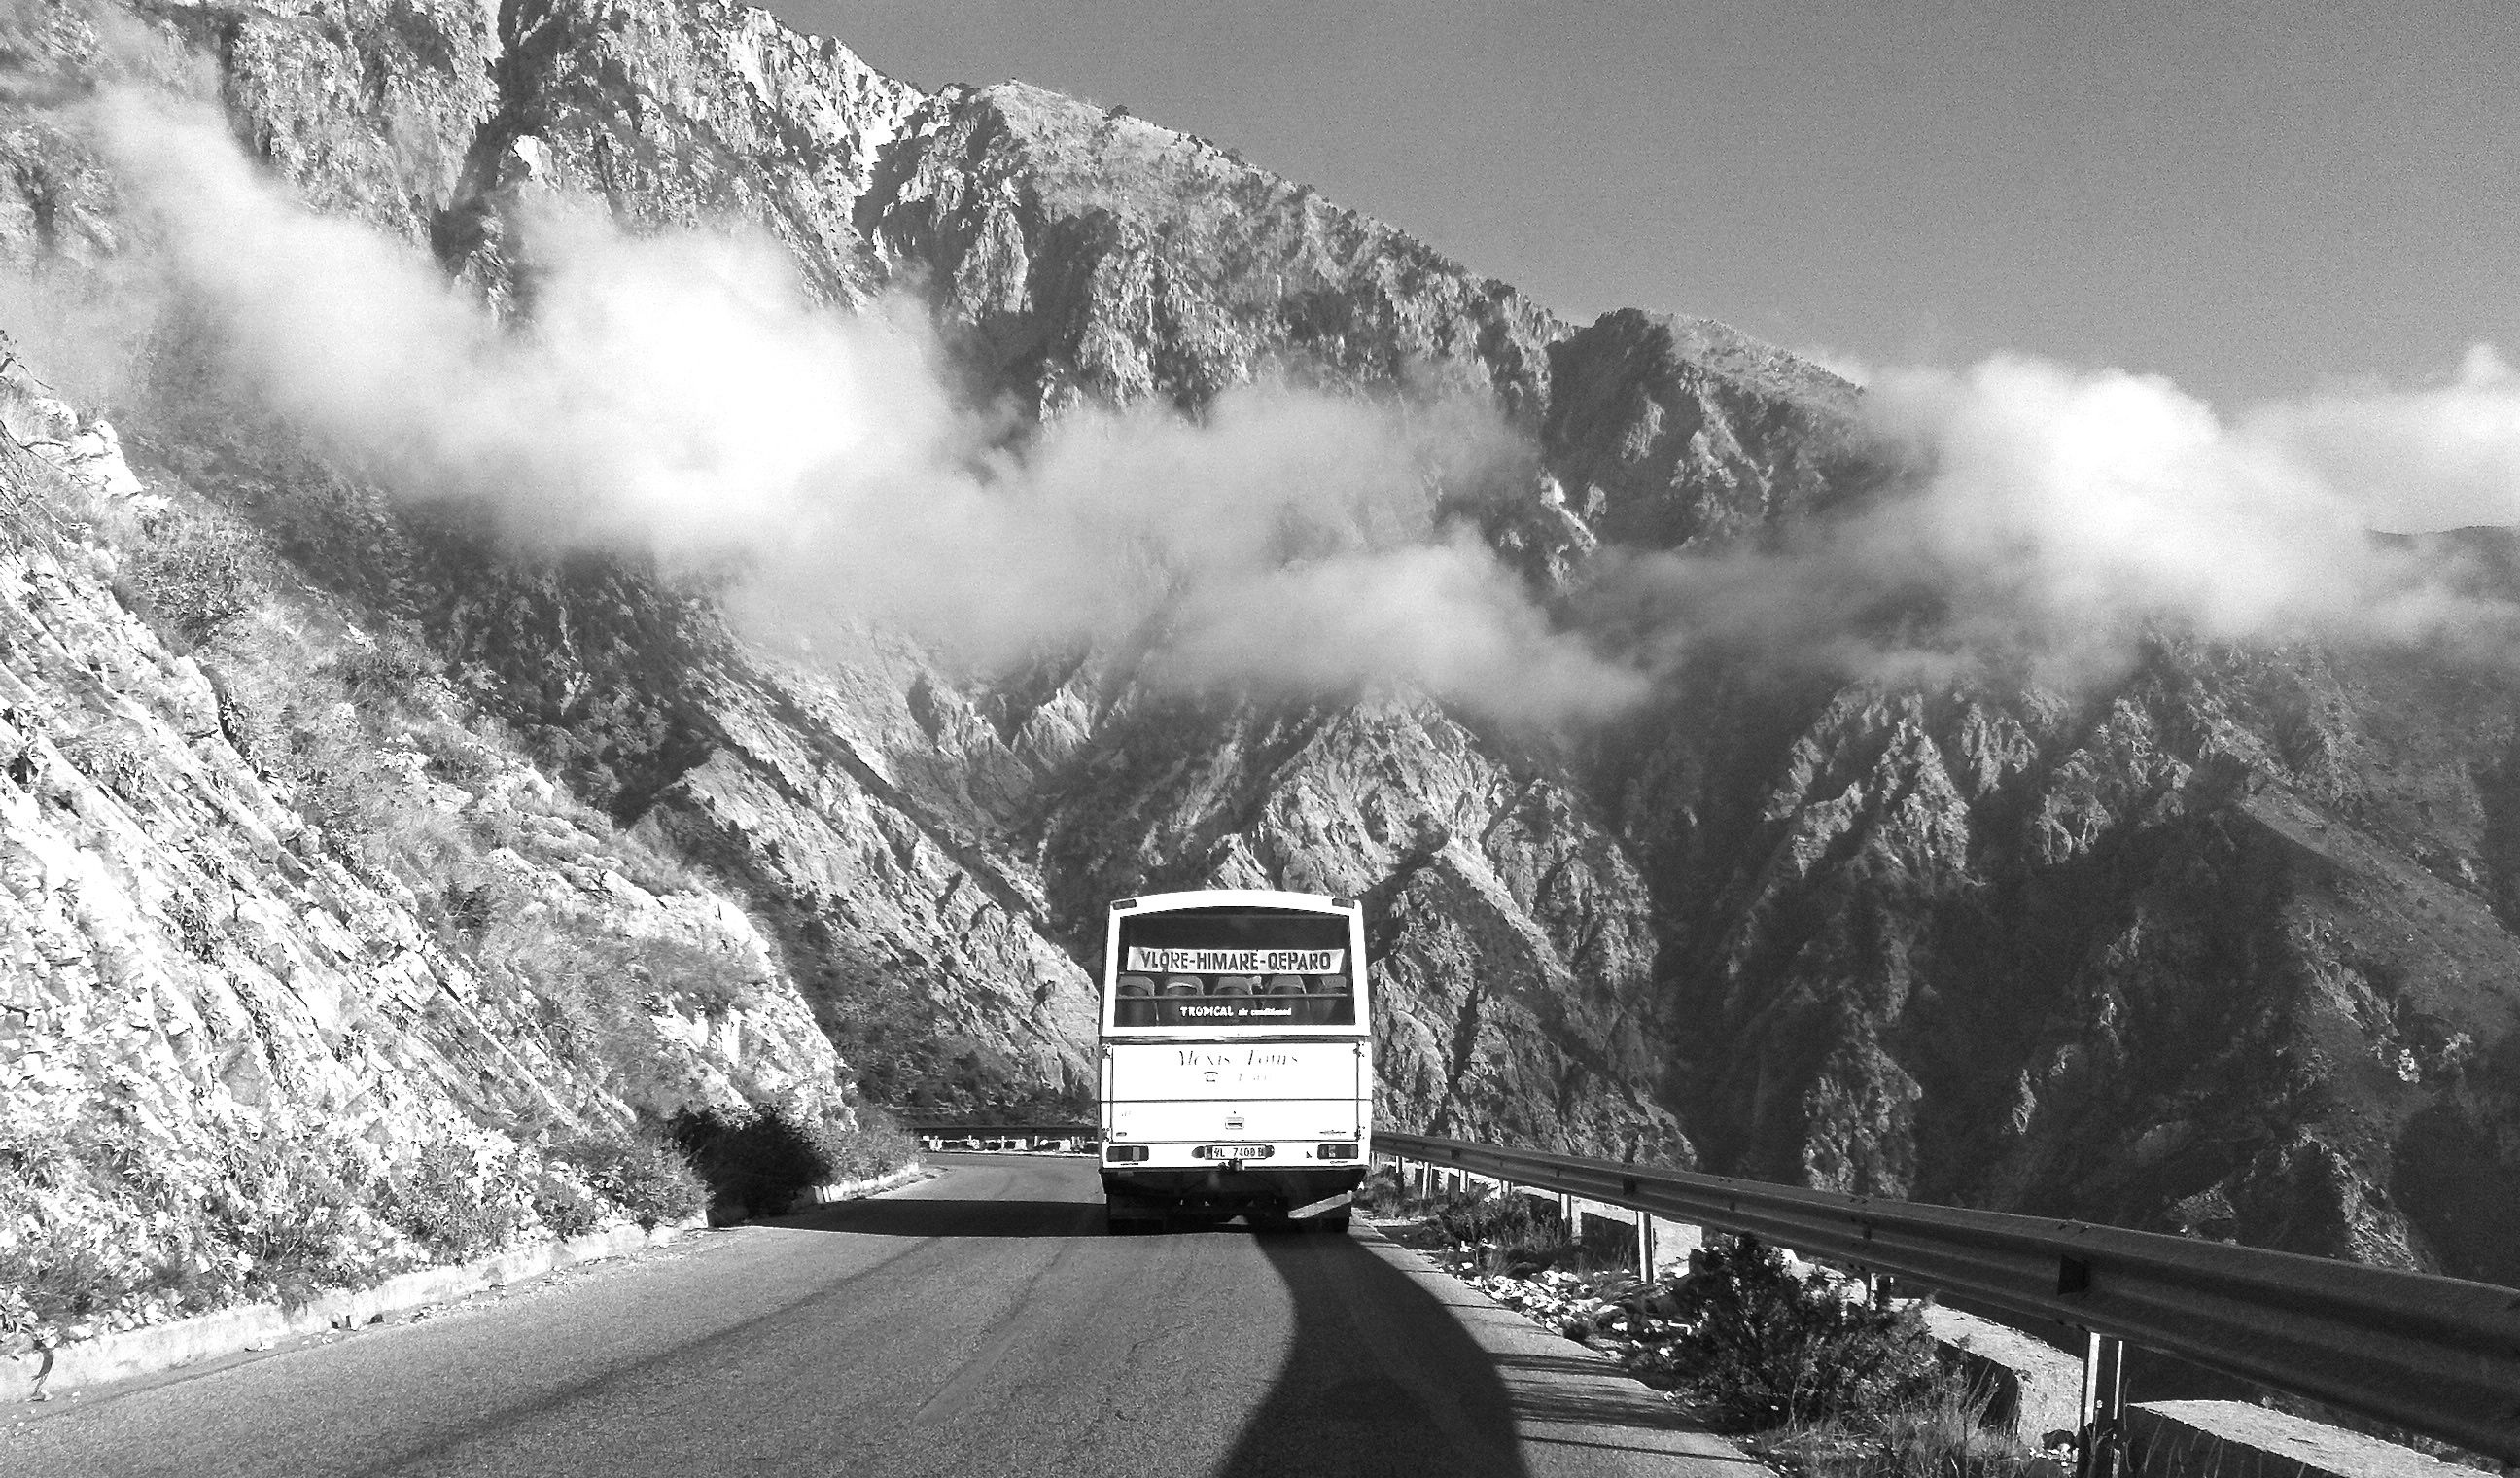
mountain, snow, black and white, road, highway, mountain range, transport, monochrome, infrastructure, monochrome photography, atmospheric phenomenon, mountainous landforms